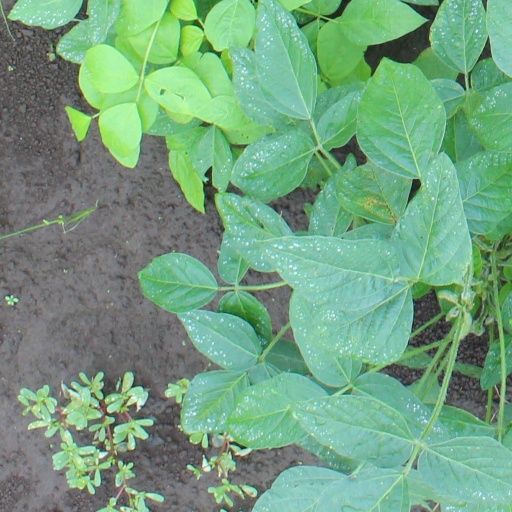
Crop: soybean